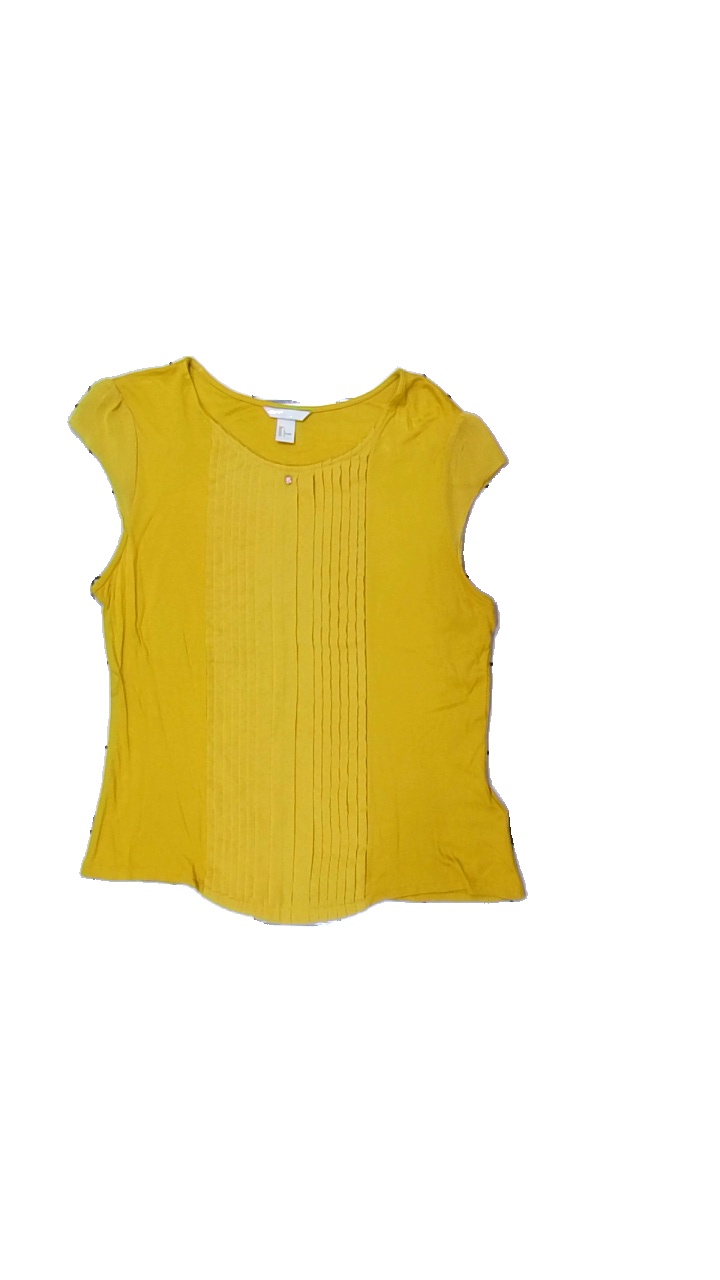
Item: T-shirt (Ladies)
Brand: H&m
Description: gul t-shirt, nopprig
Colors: Yellow
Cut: Regular
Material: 100% viscose
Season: All
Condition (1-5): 3
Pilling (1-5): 3
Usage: Export
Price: <50